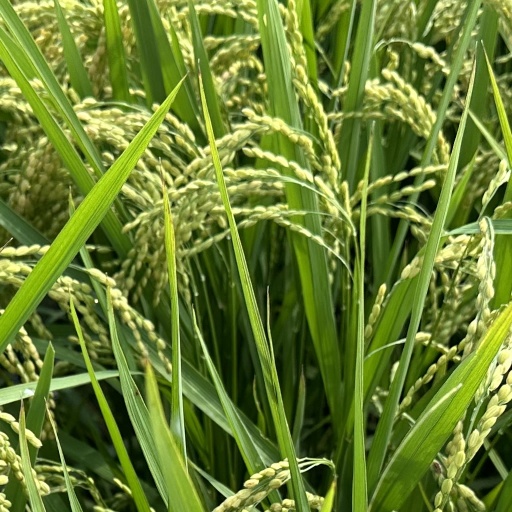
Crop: rice